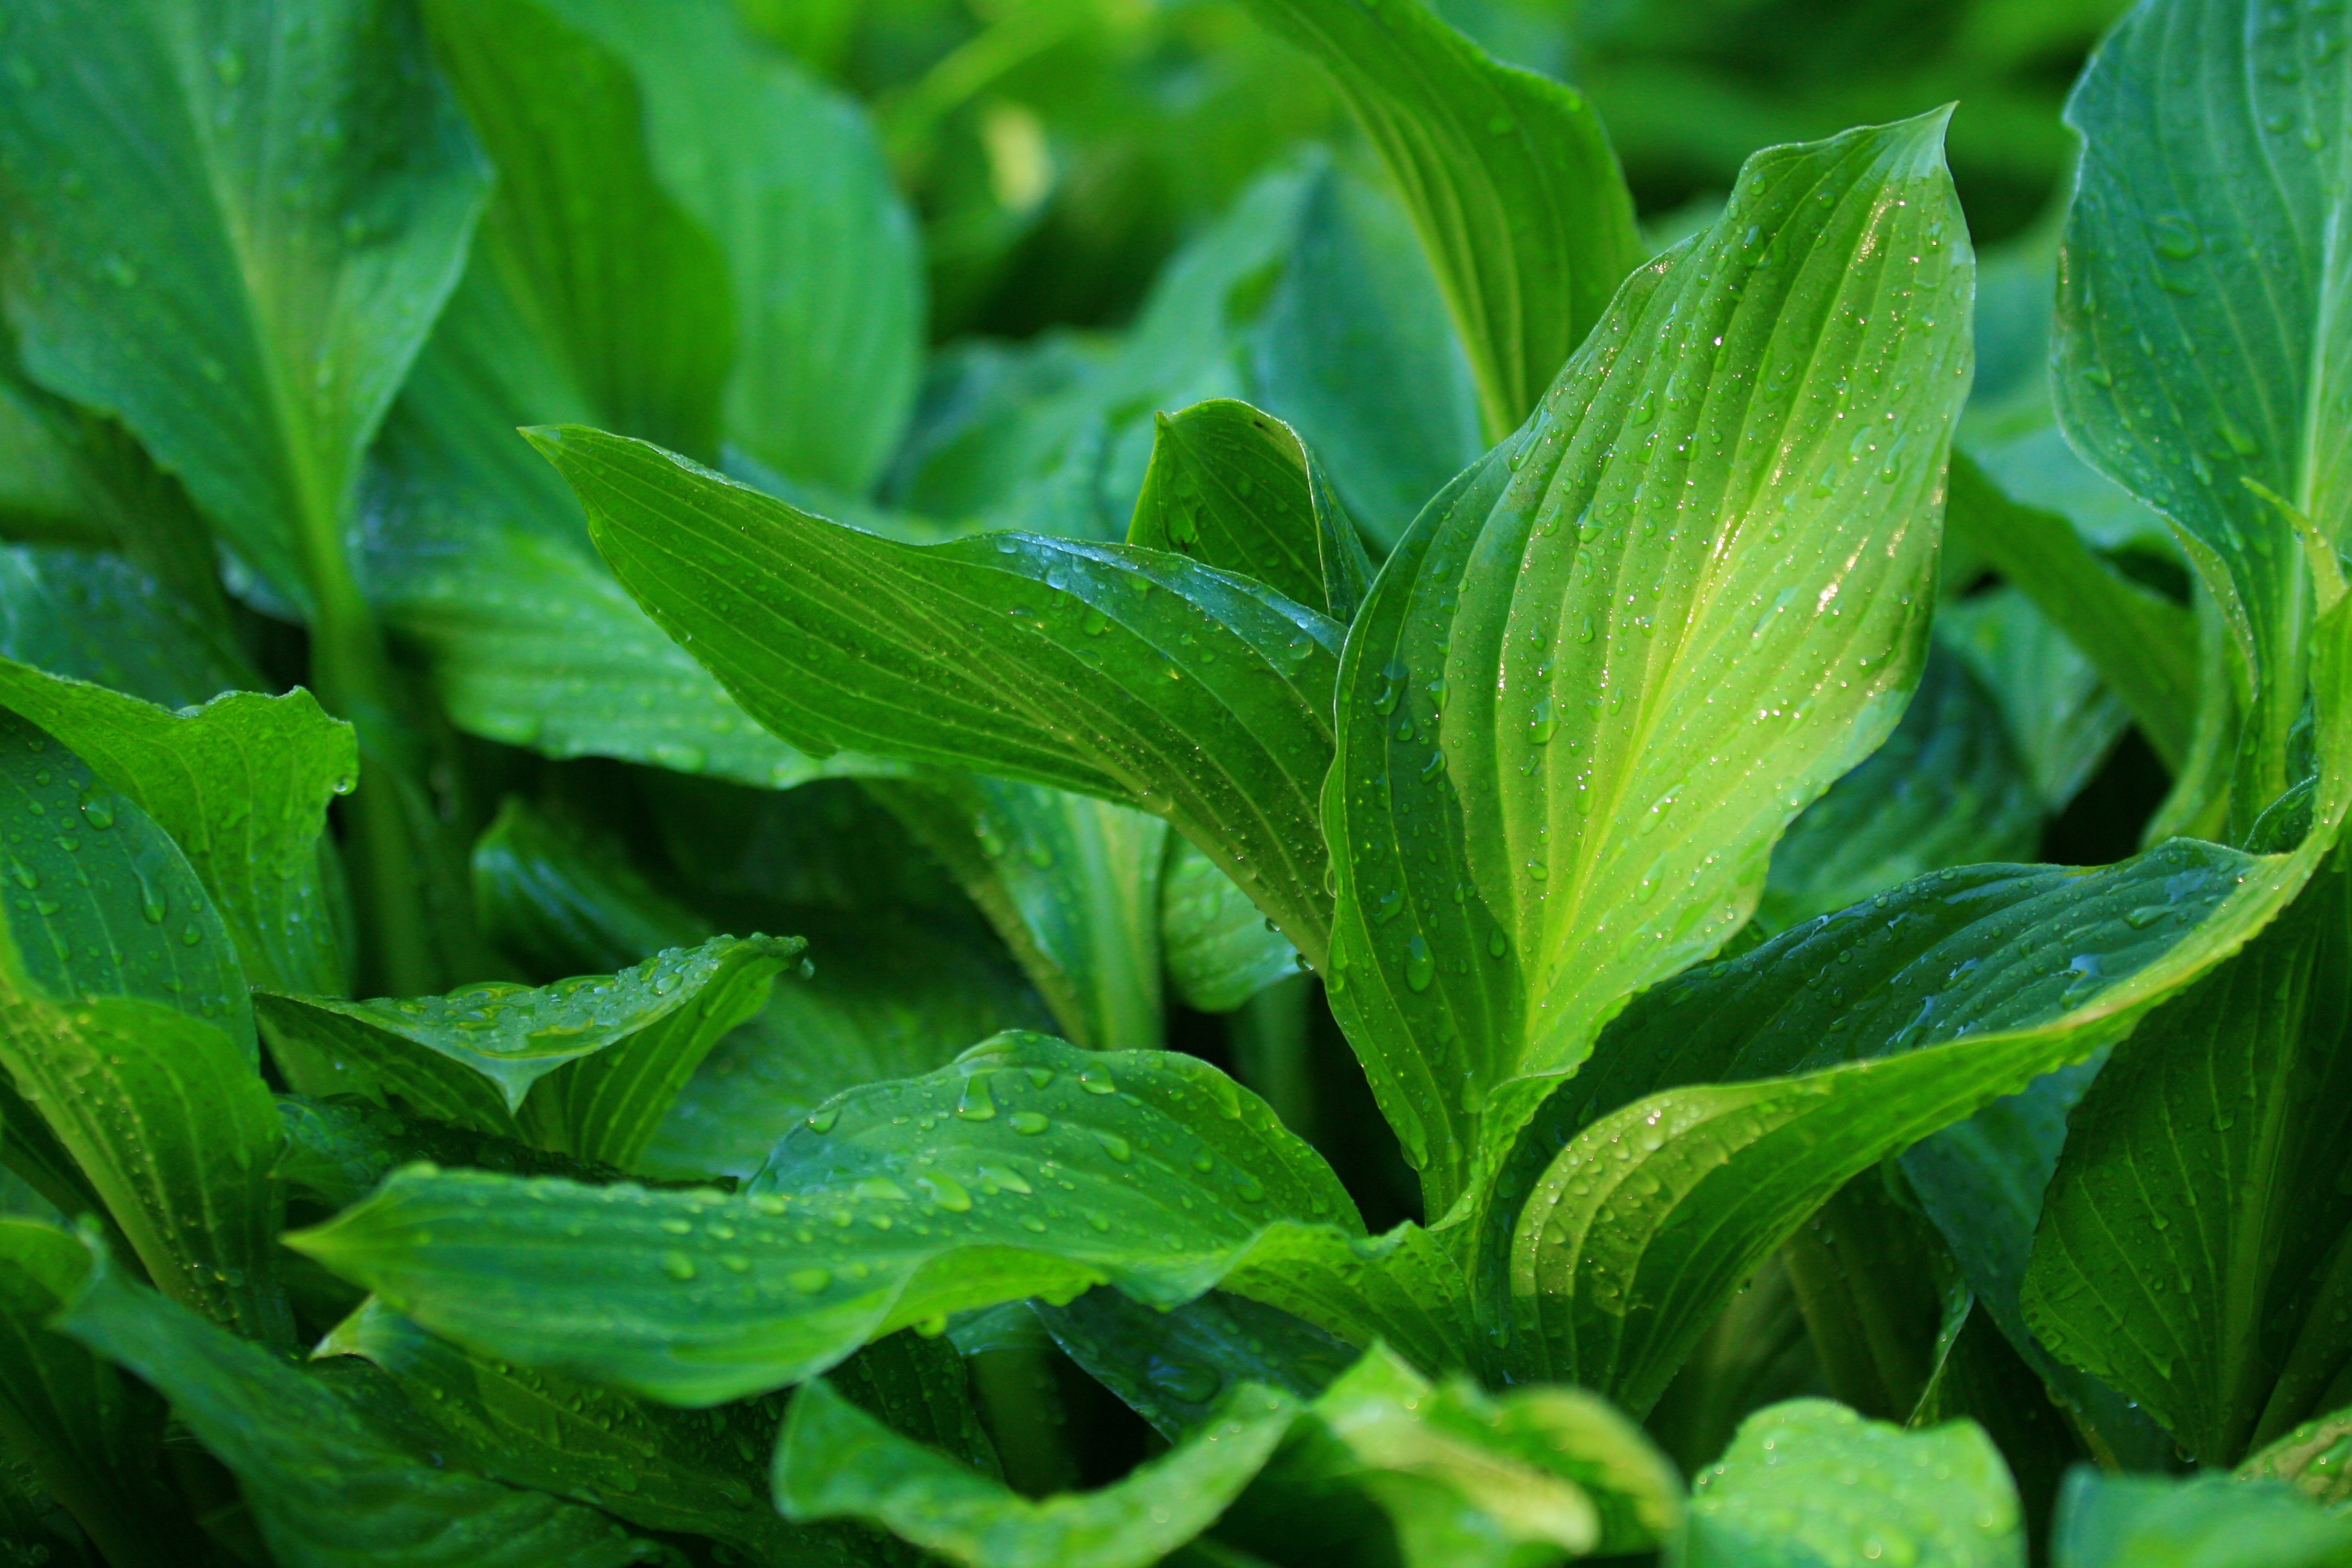
plant, lawn, water drop, leaf, flower, green, herb, produce, botany, shrub, hosta, flowering plant, water droplets on leaf, annual plant, land plant